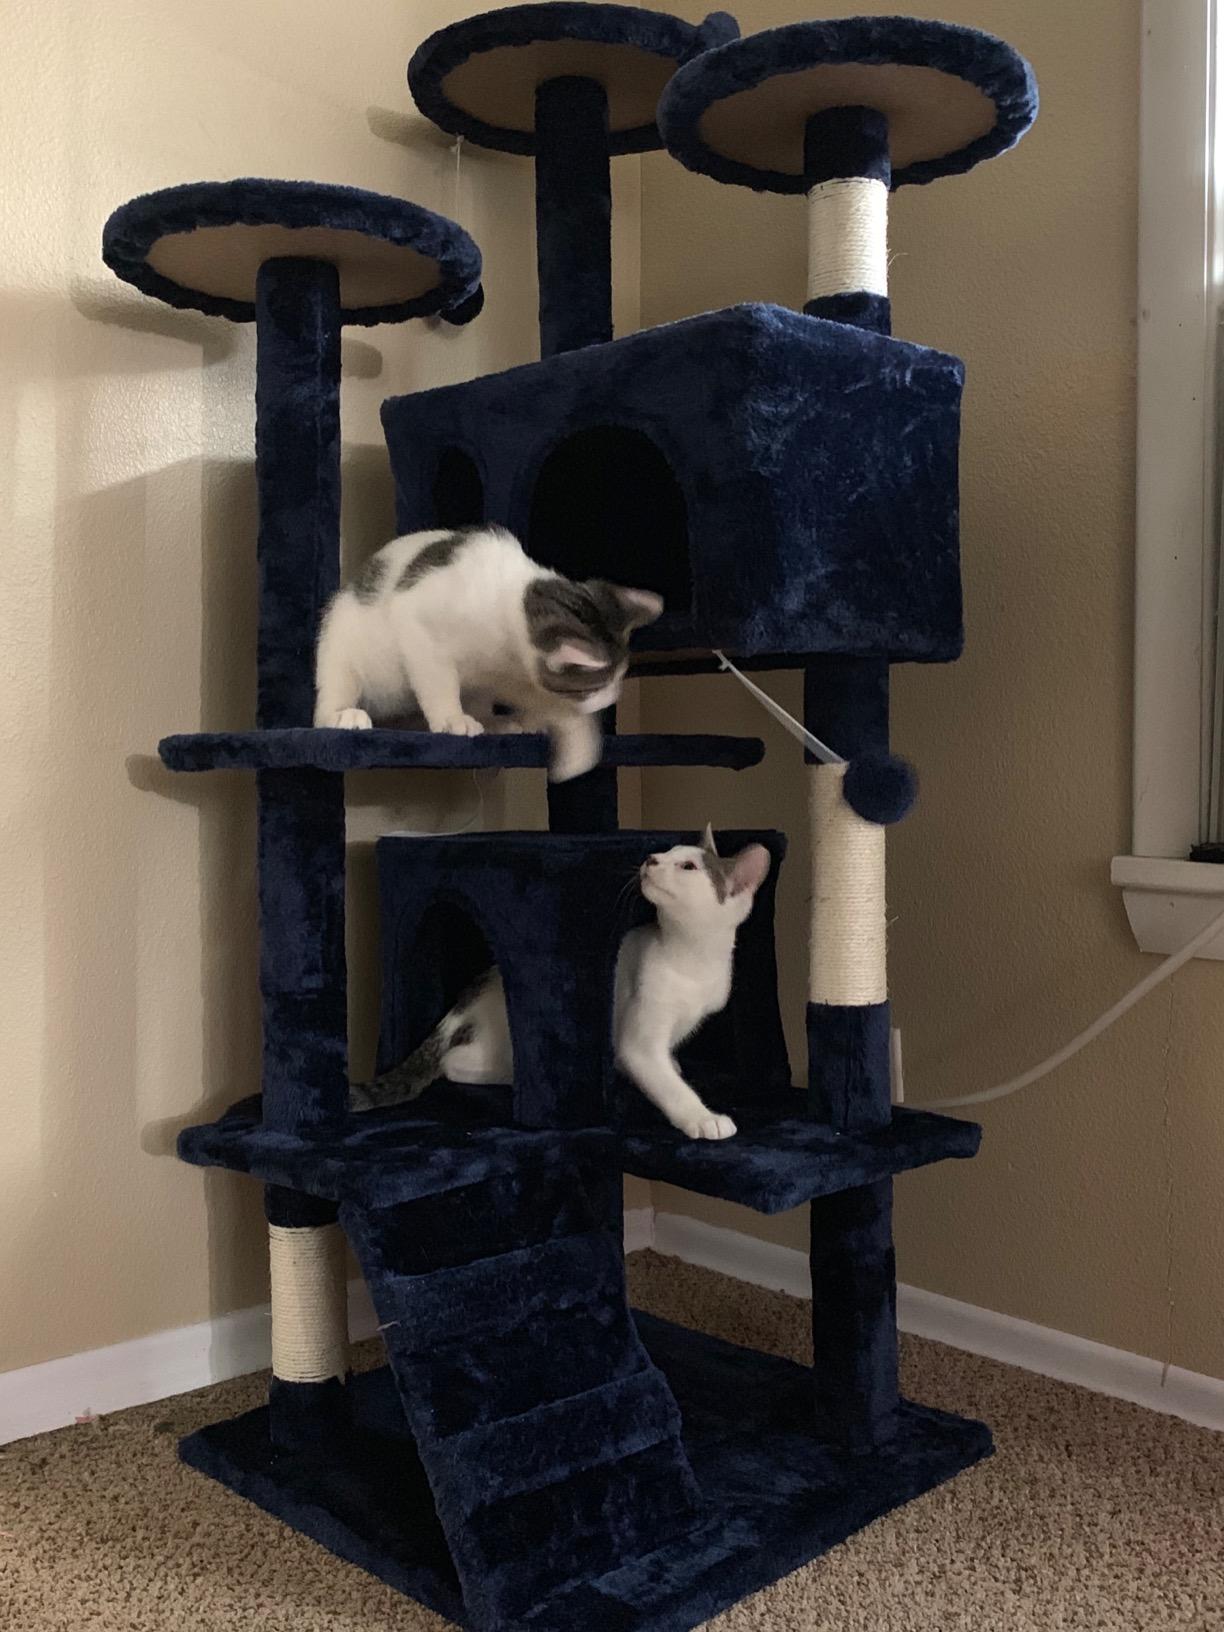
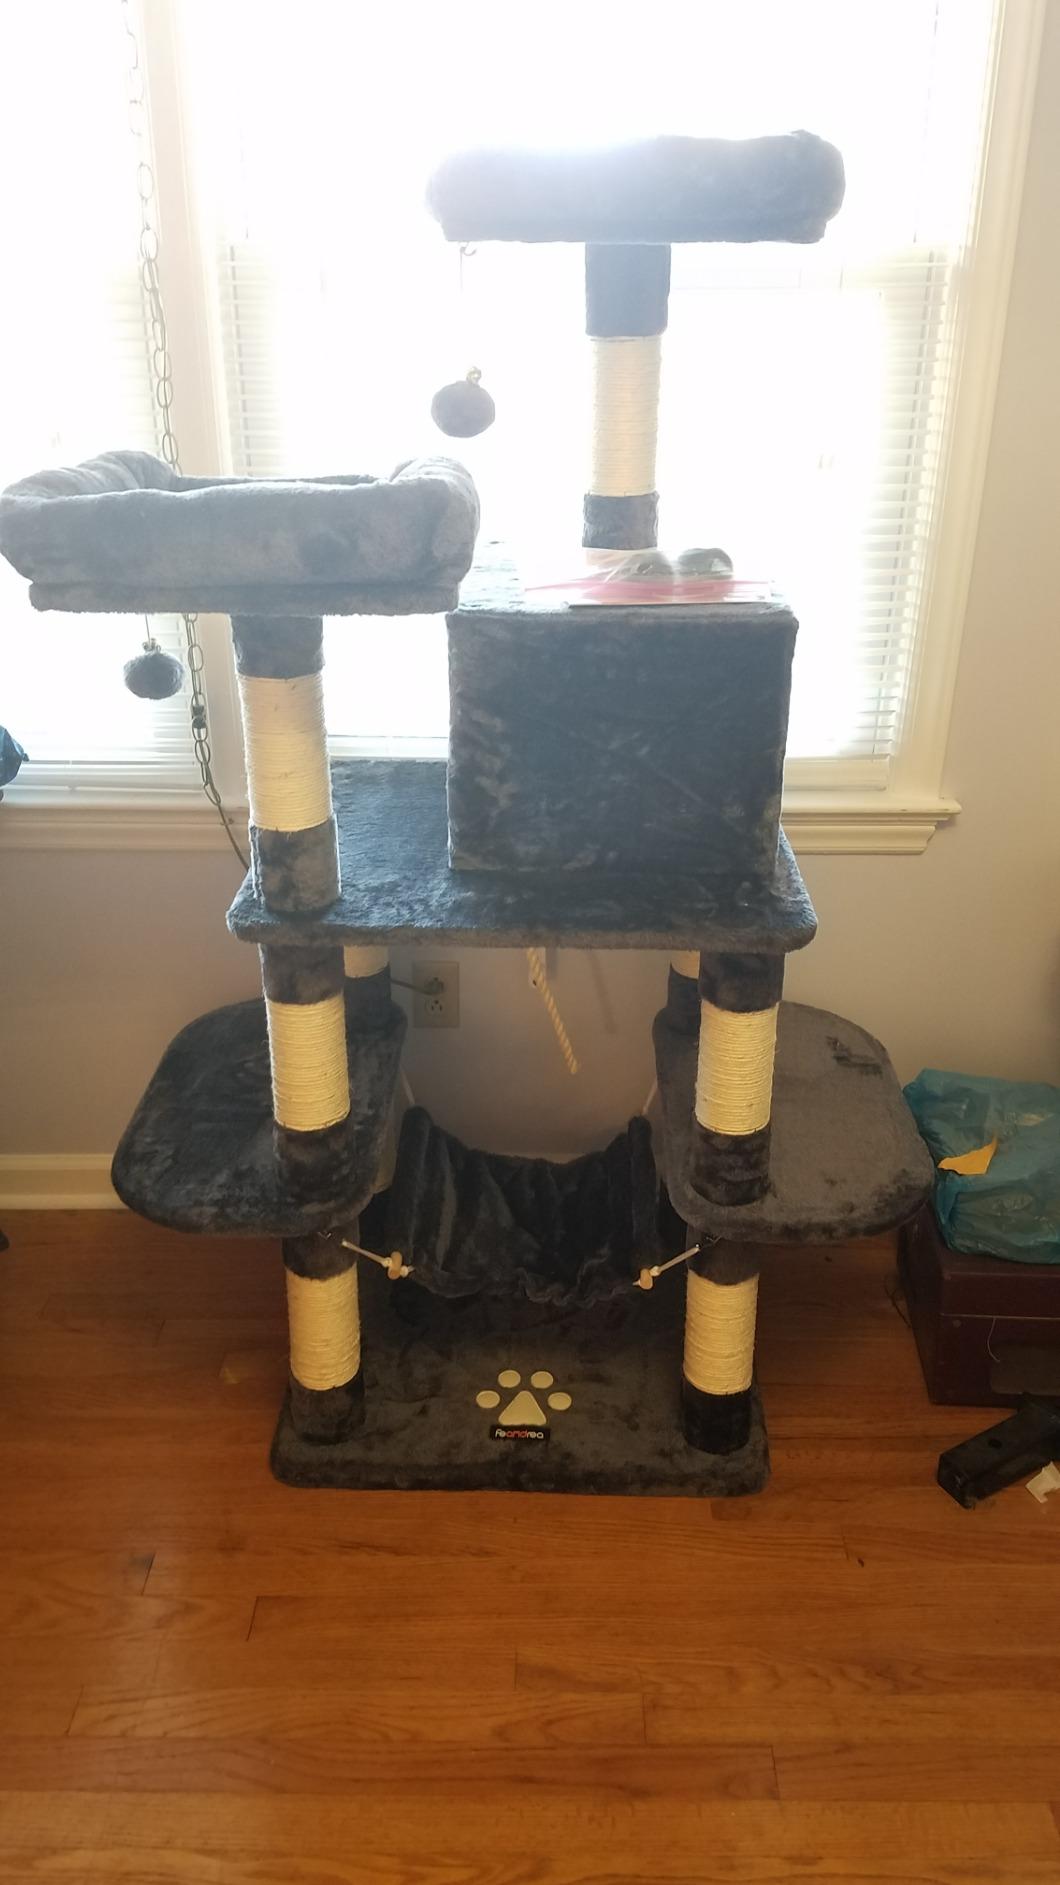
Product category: items_cat tree
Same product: no